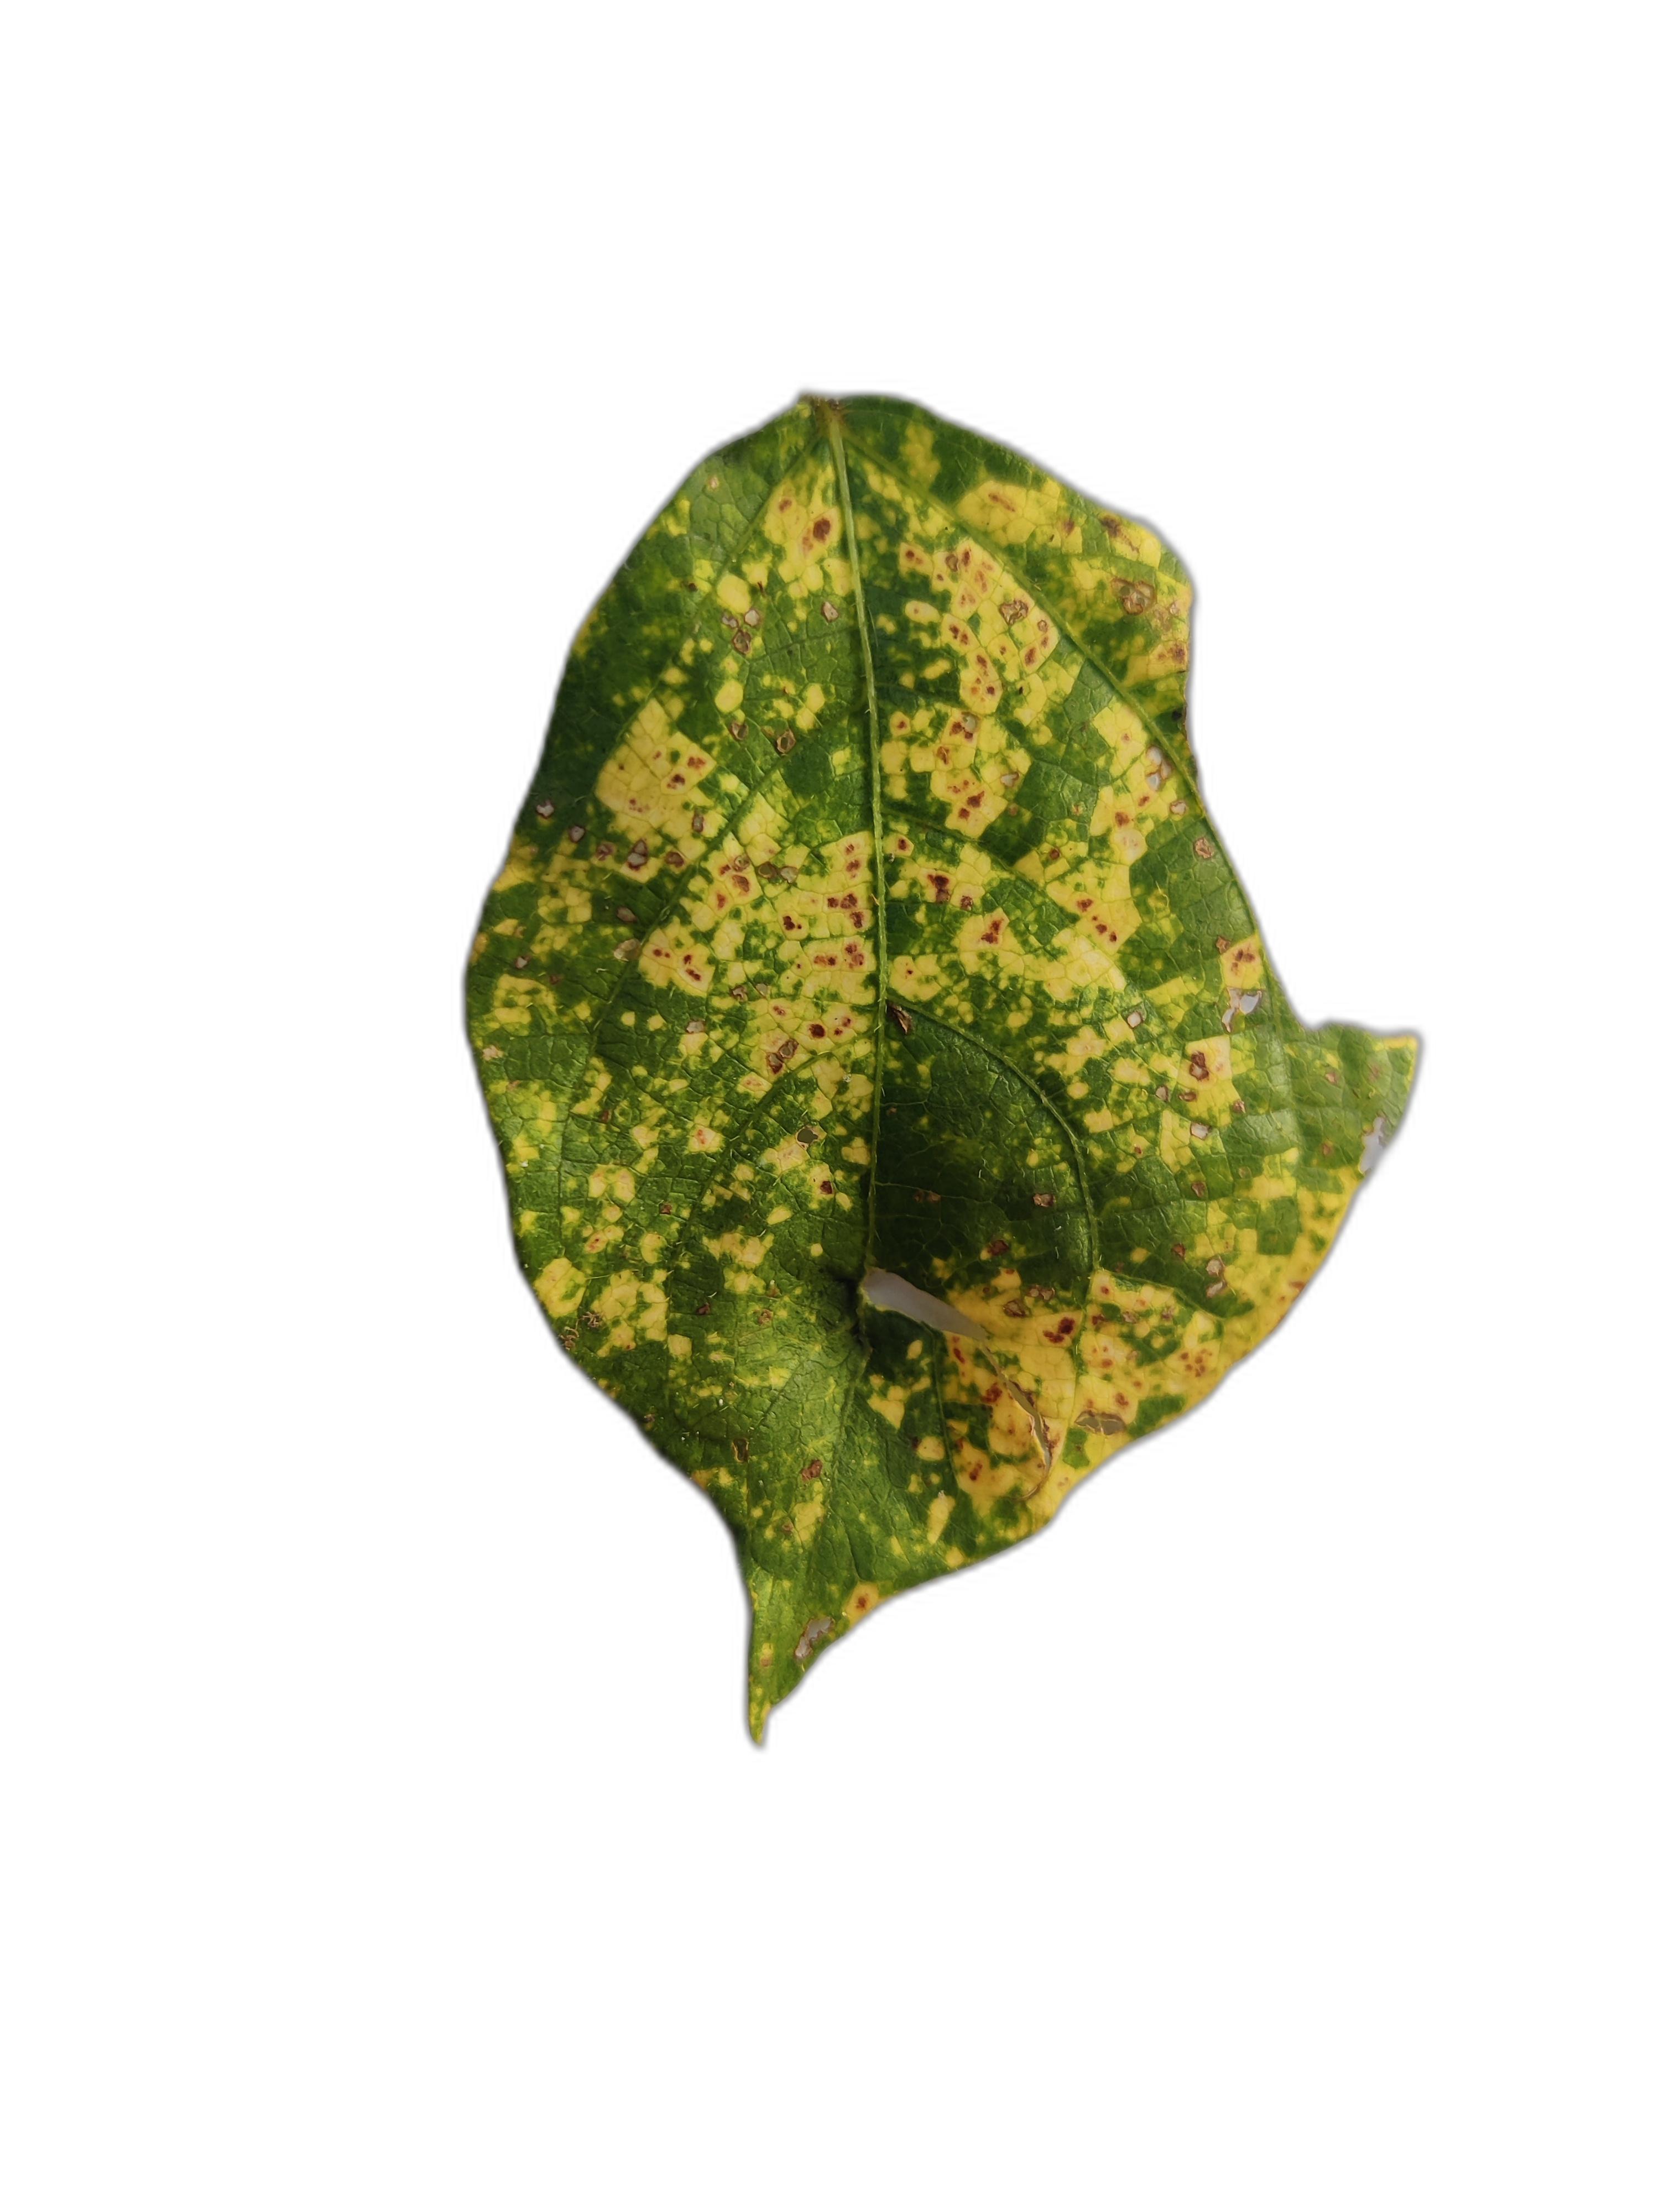
Label: Yellow Mosaic